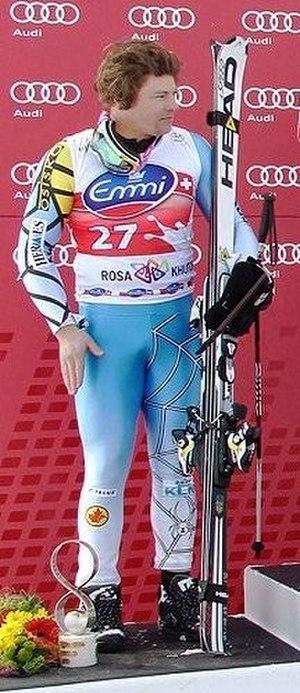
Benjamin Thomsen, né le 25 août 1987 à Invermere, est un skieur alpin canadien spécialiste des épreuves de descente, super G et super combiné.